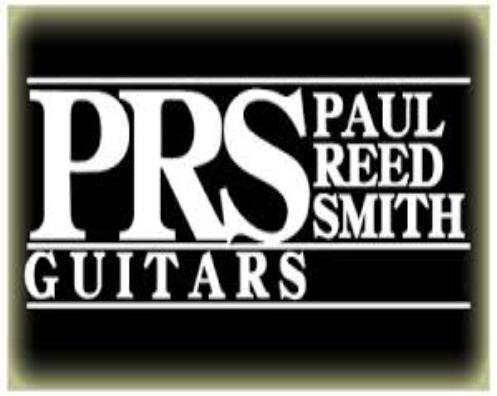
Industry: Leisure